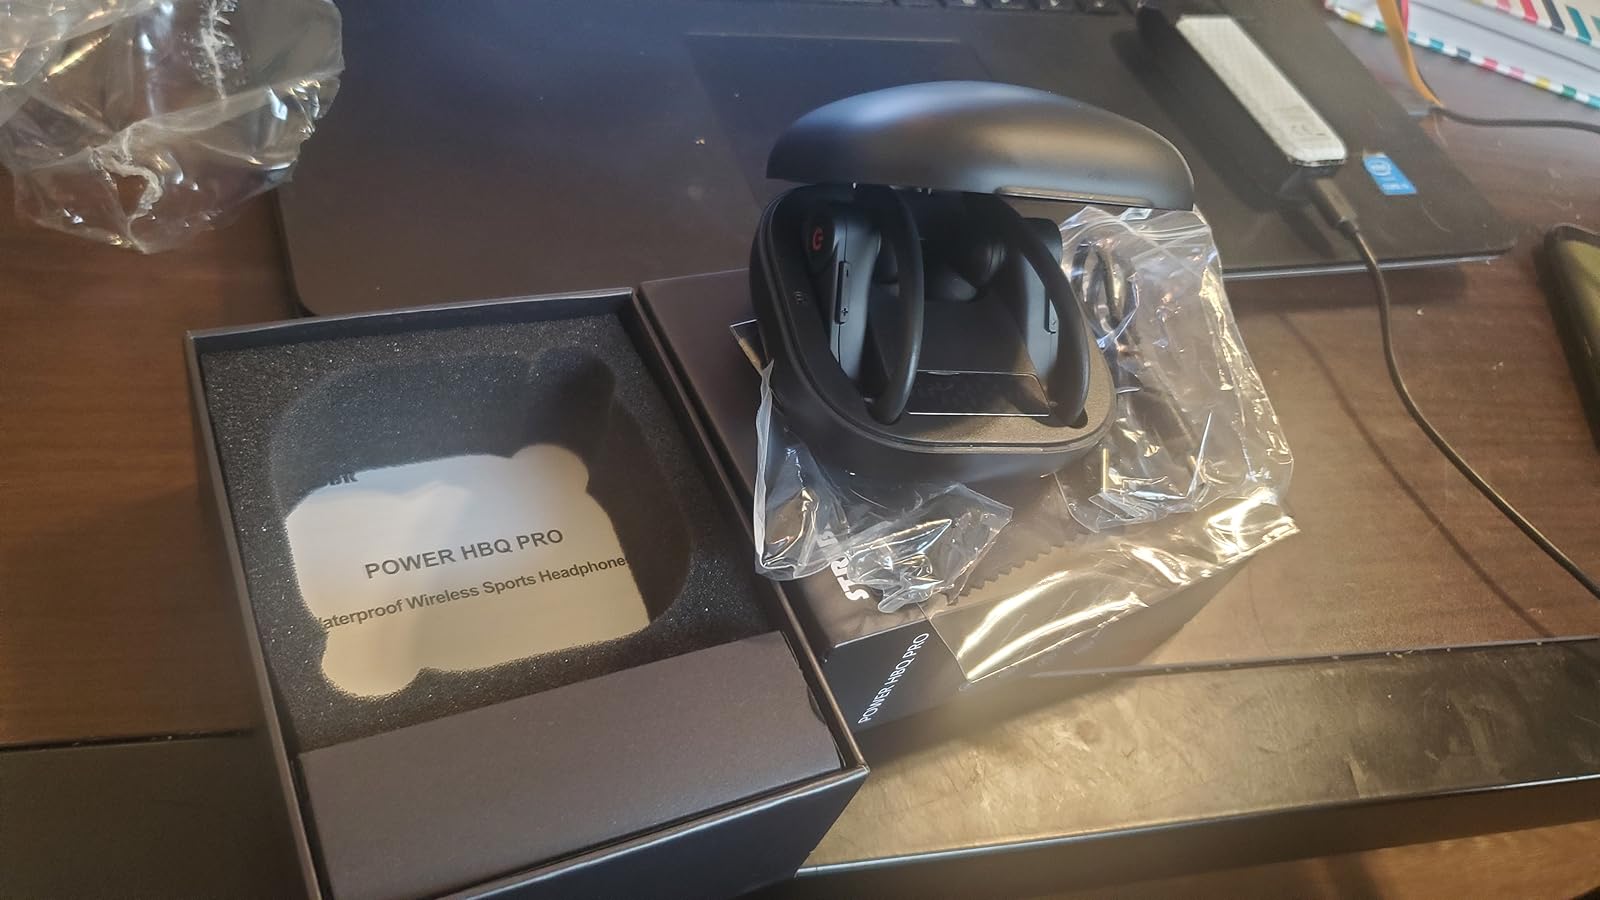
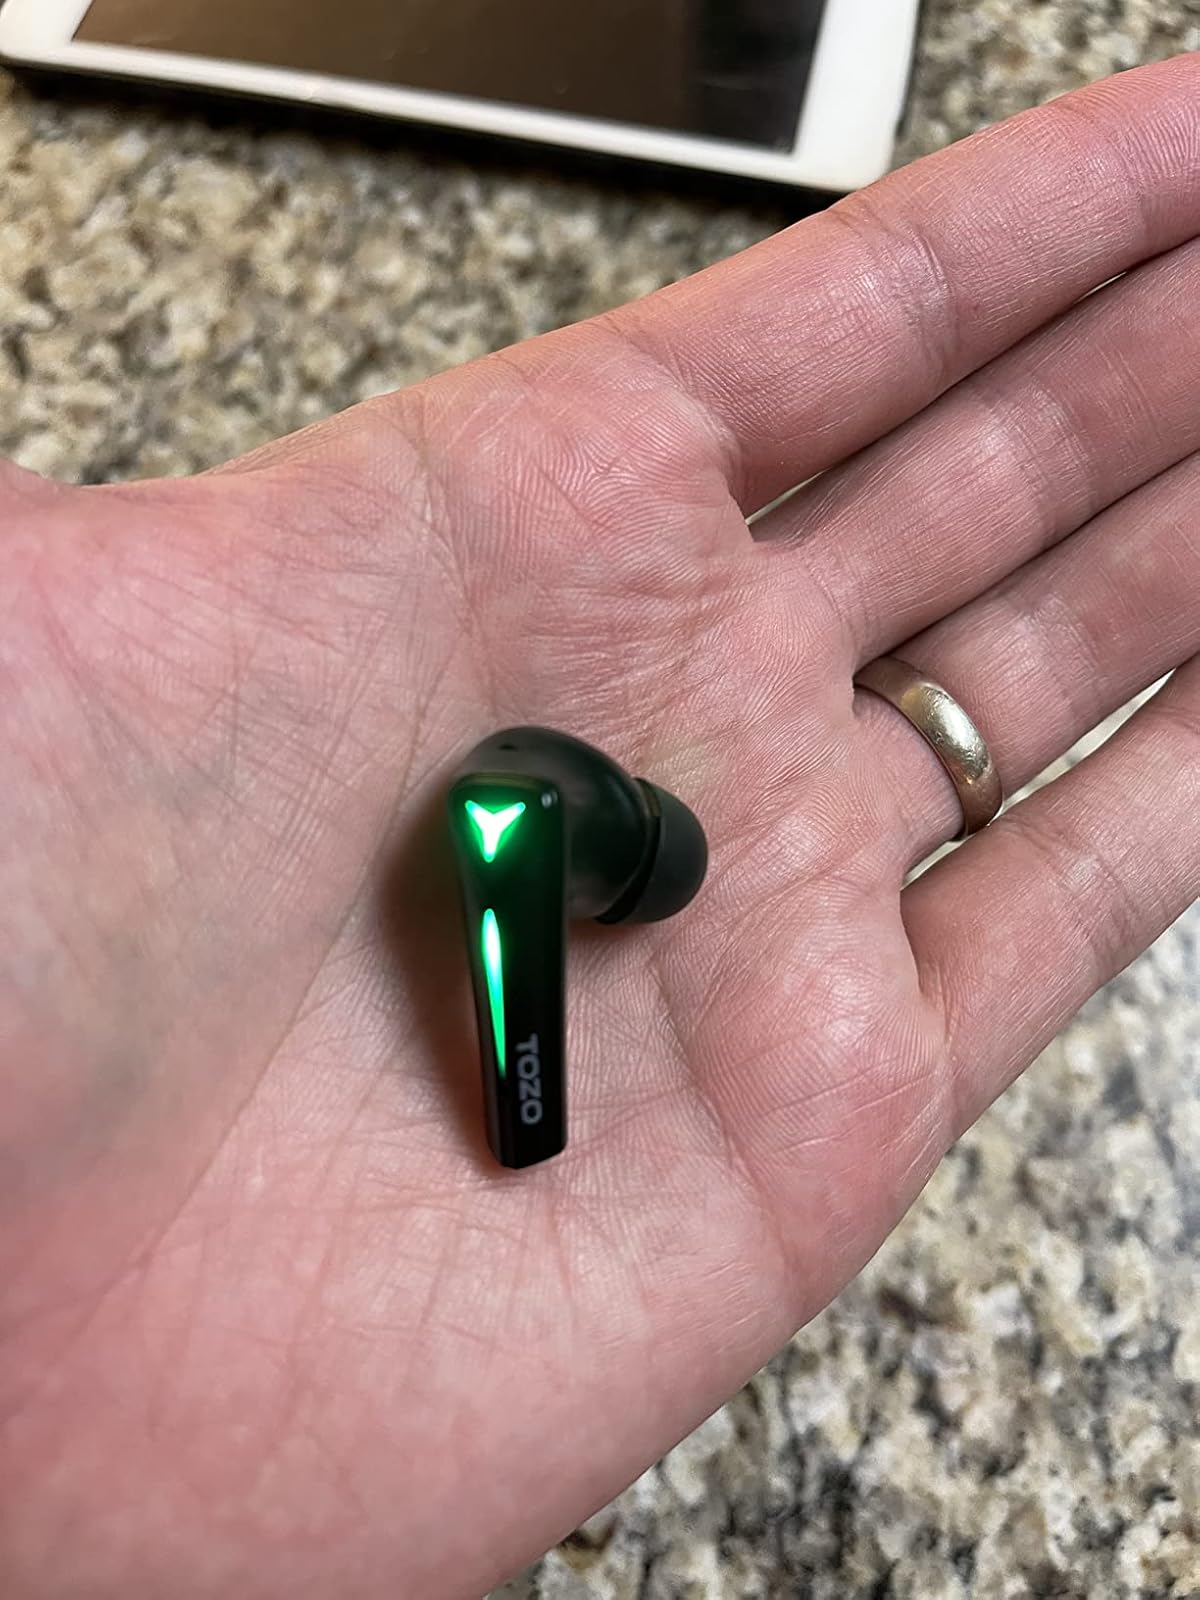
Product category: earbuds
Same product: no